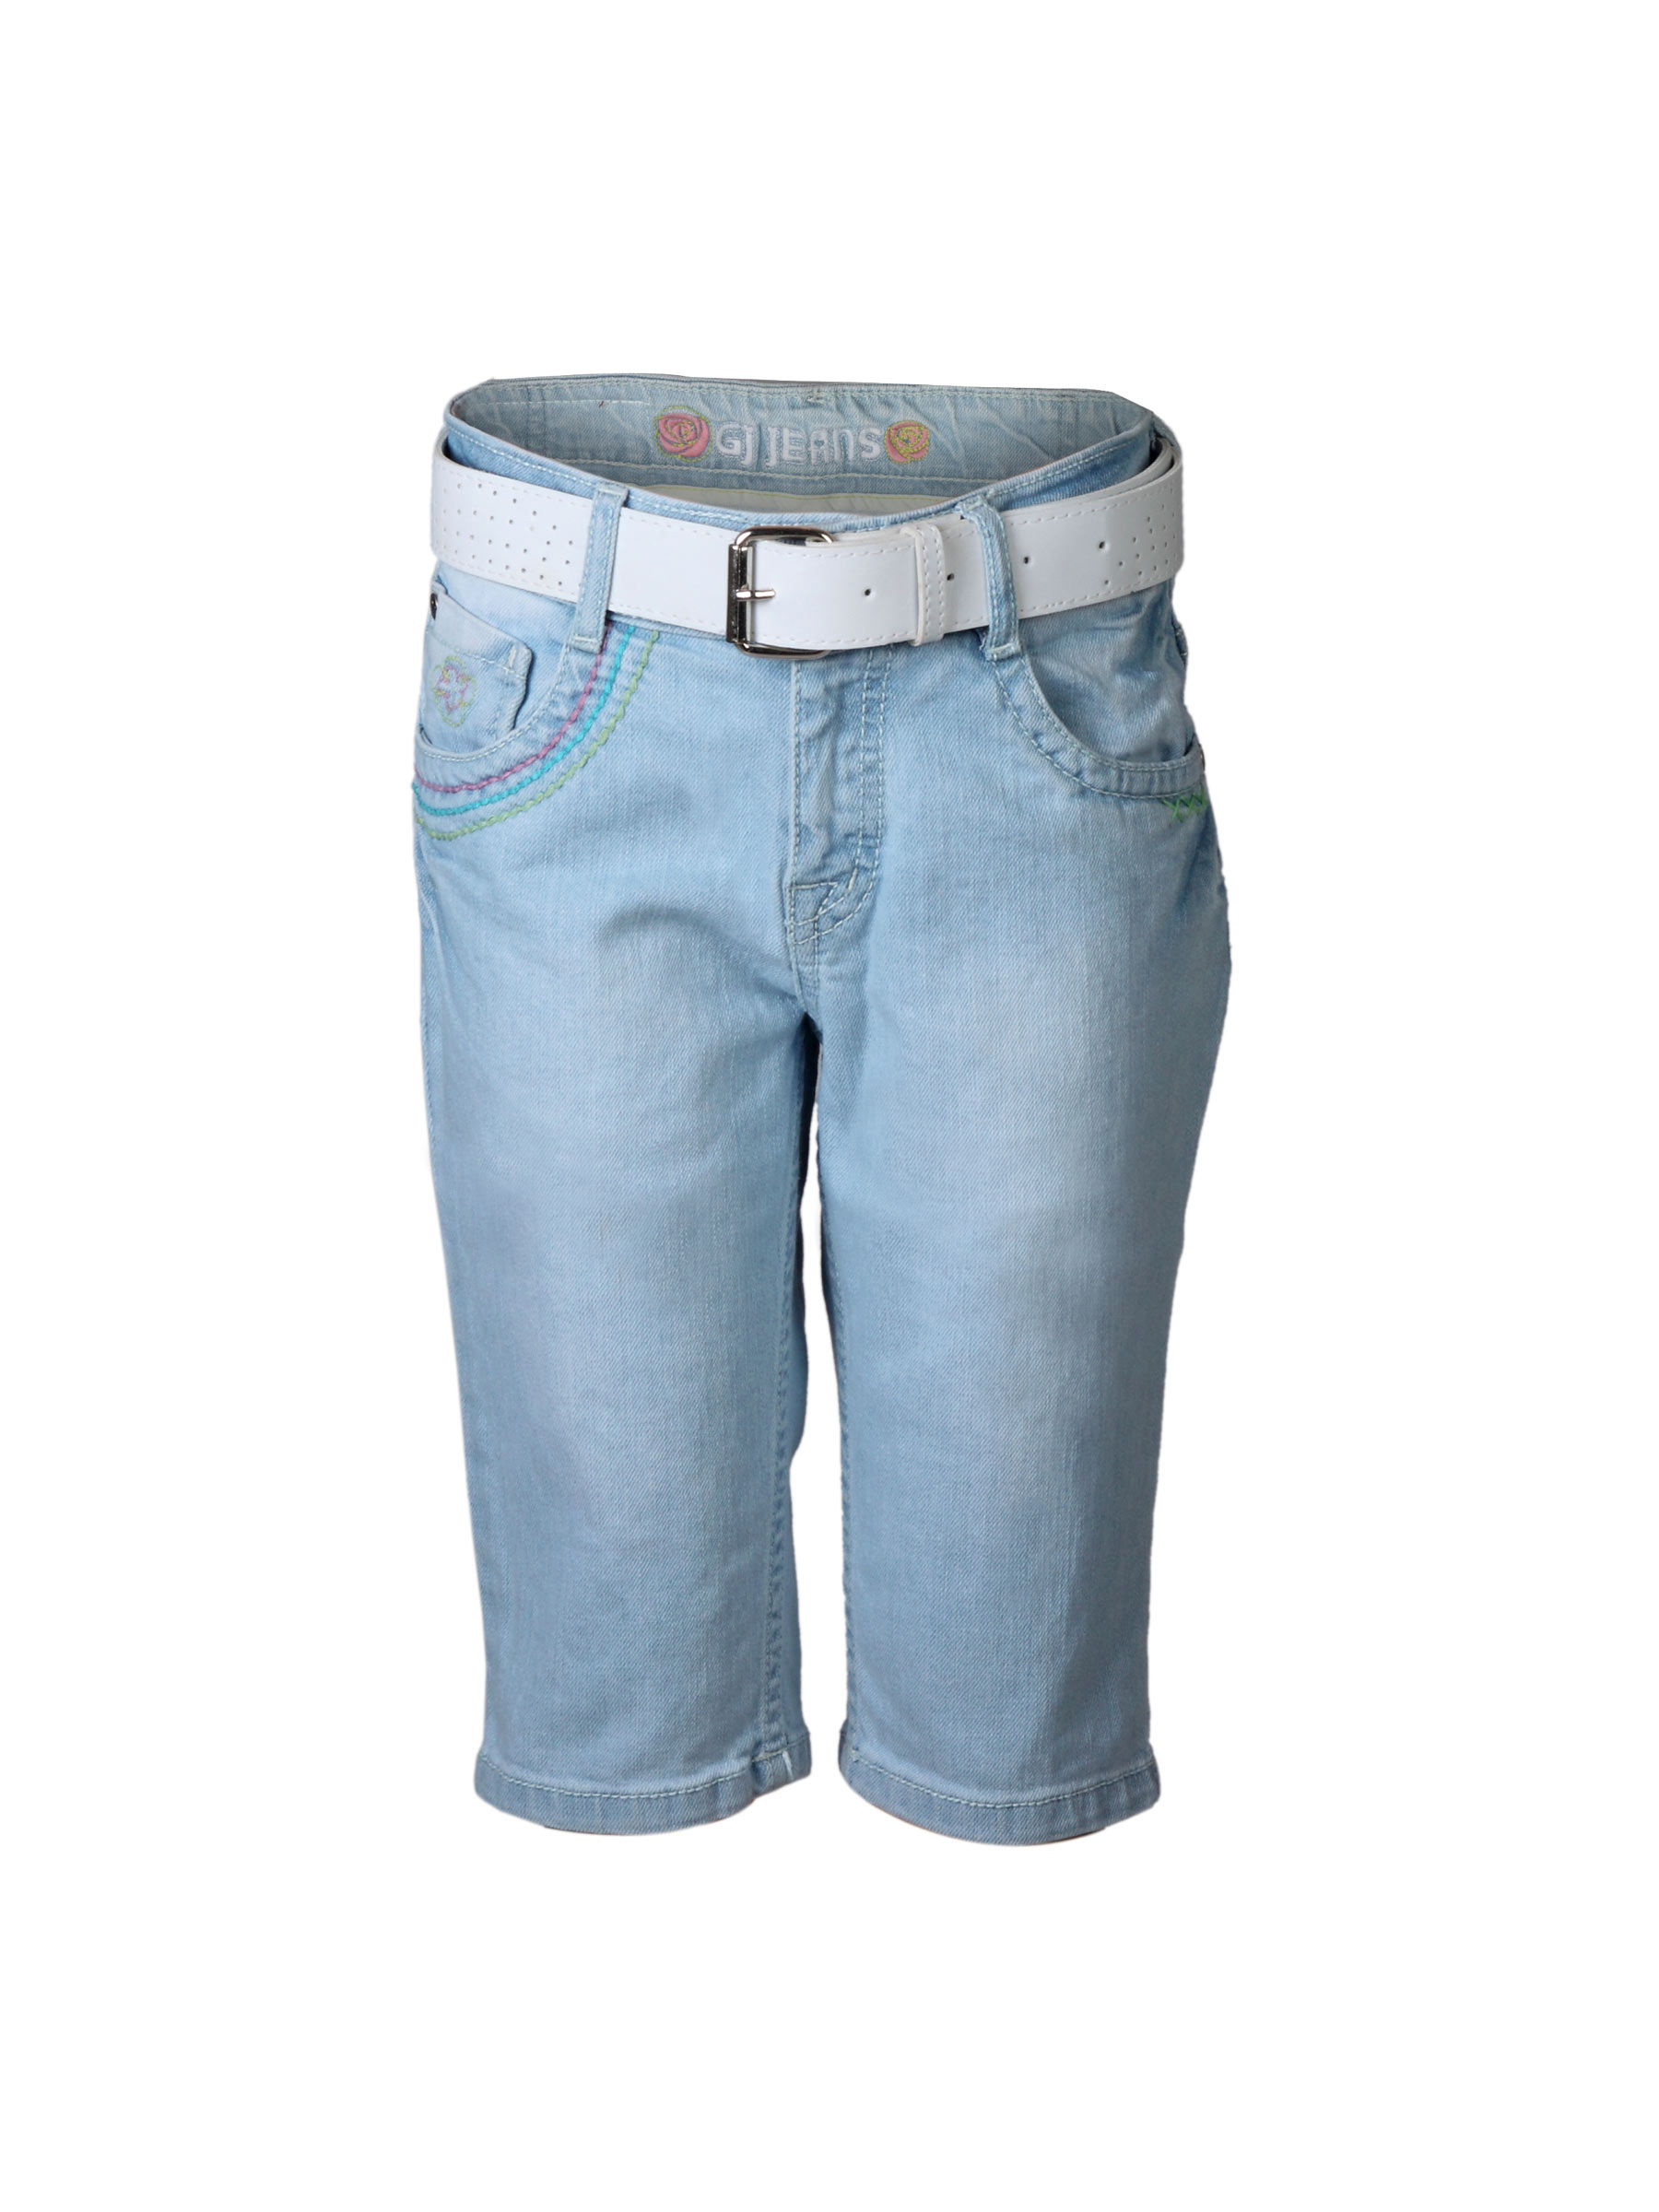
Gini & Jony Boys Blue Shorts
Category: Apparel / Bottomwear / Shorts
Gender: Boys
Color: Blue
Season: Summer 2012
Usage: Casual